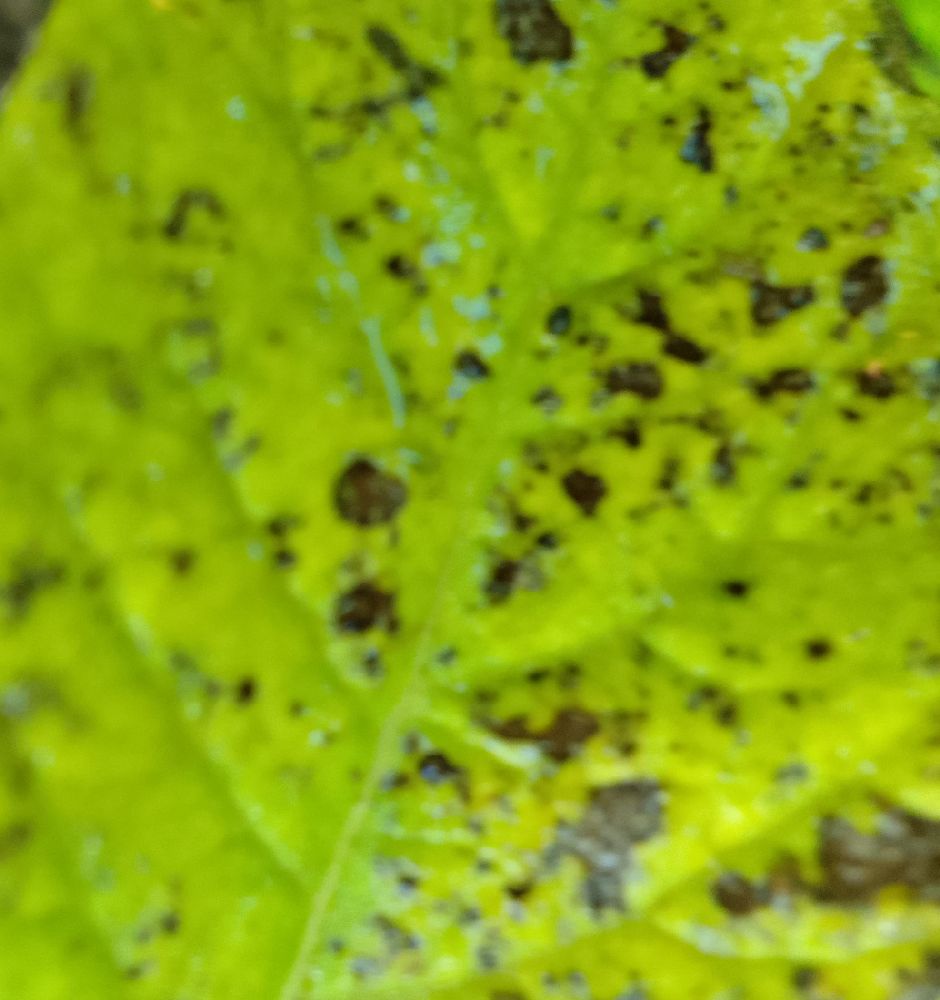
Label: Early blight